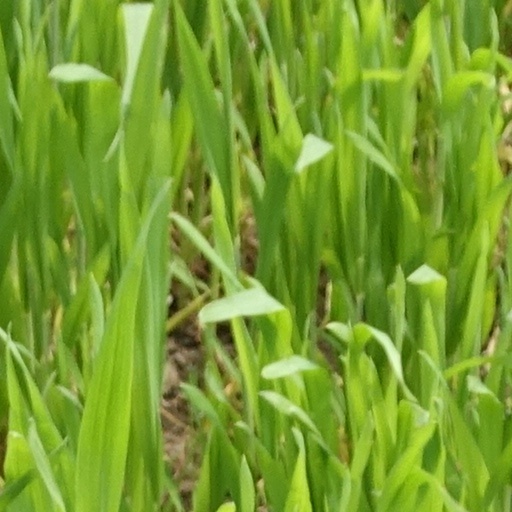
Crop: wheat